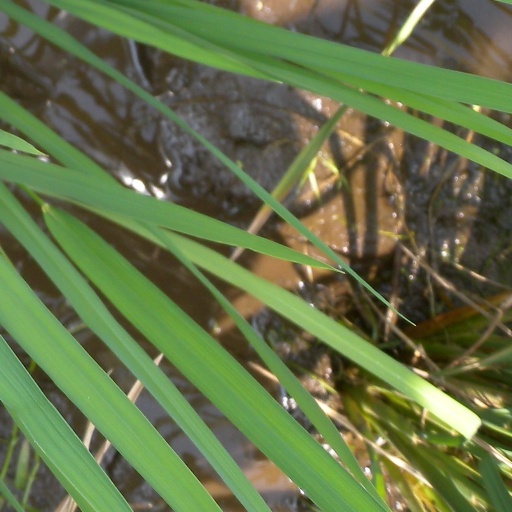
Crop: rice